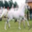
Label: horse